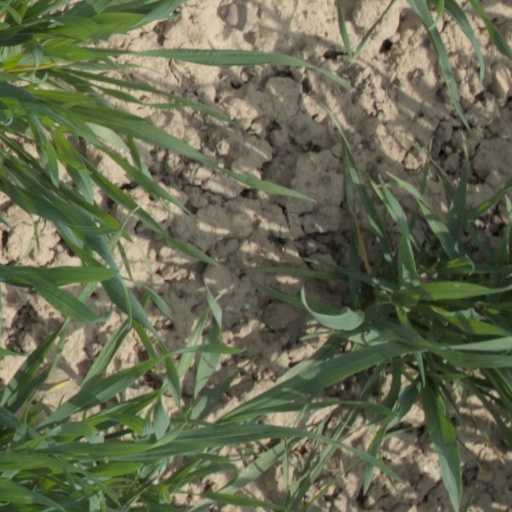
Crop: wheat